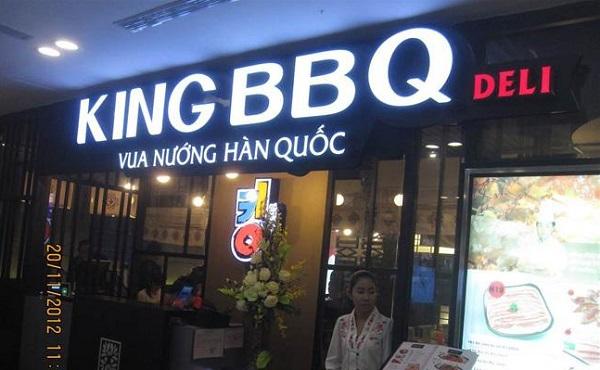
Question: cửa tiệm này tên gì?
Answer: king bbq